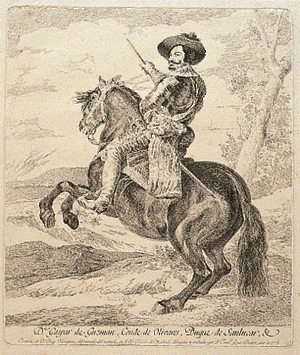
Le Portrait équestre du Comte-Duc d'Olivares est une huile sur toile de Diego Vélasquez réalisée en 1638. Elle est exposée au musée du Prado à Madrid depuis l'inauguration du musée en 1819.